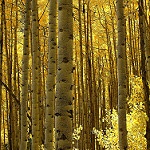
Label: forest